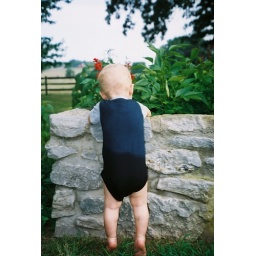
helping Granny in her flower bed